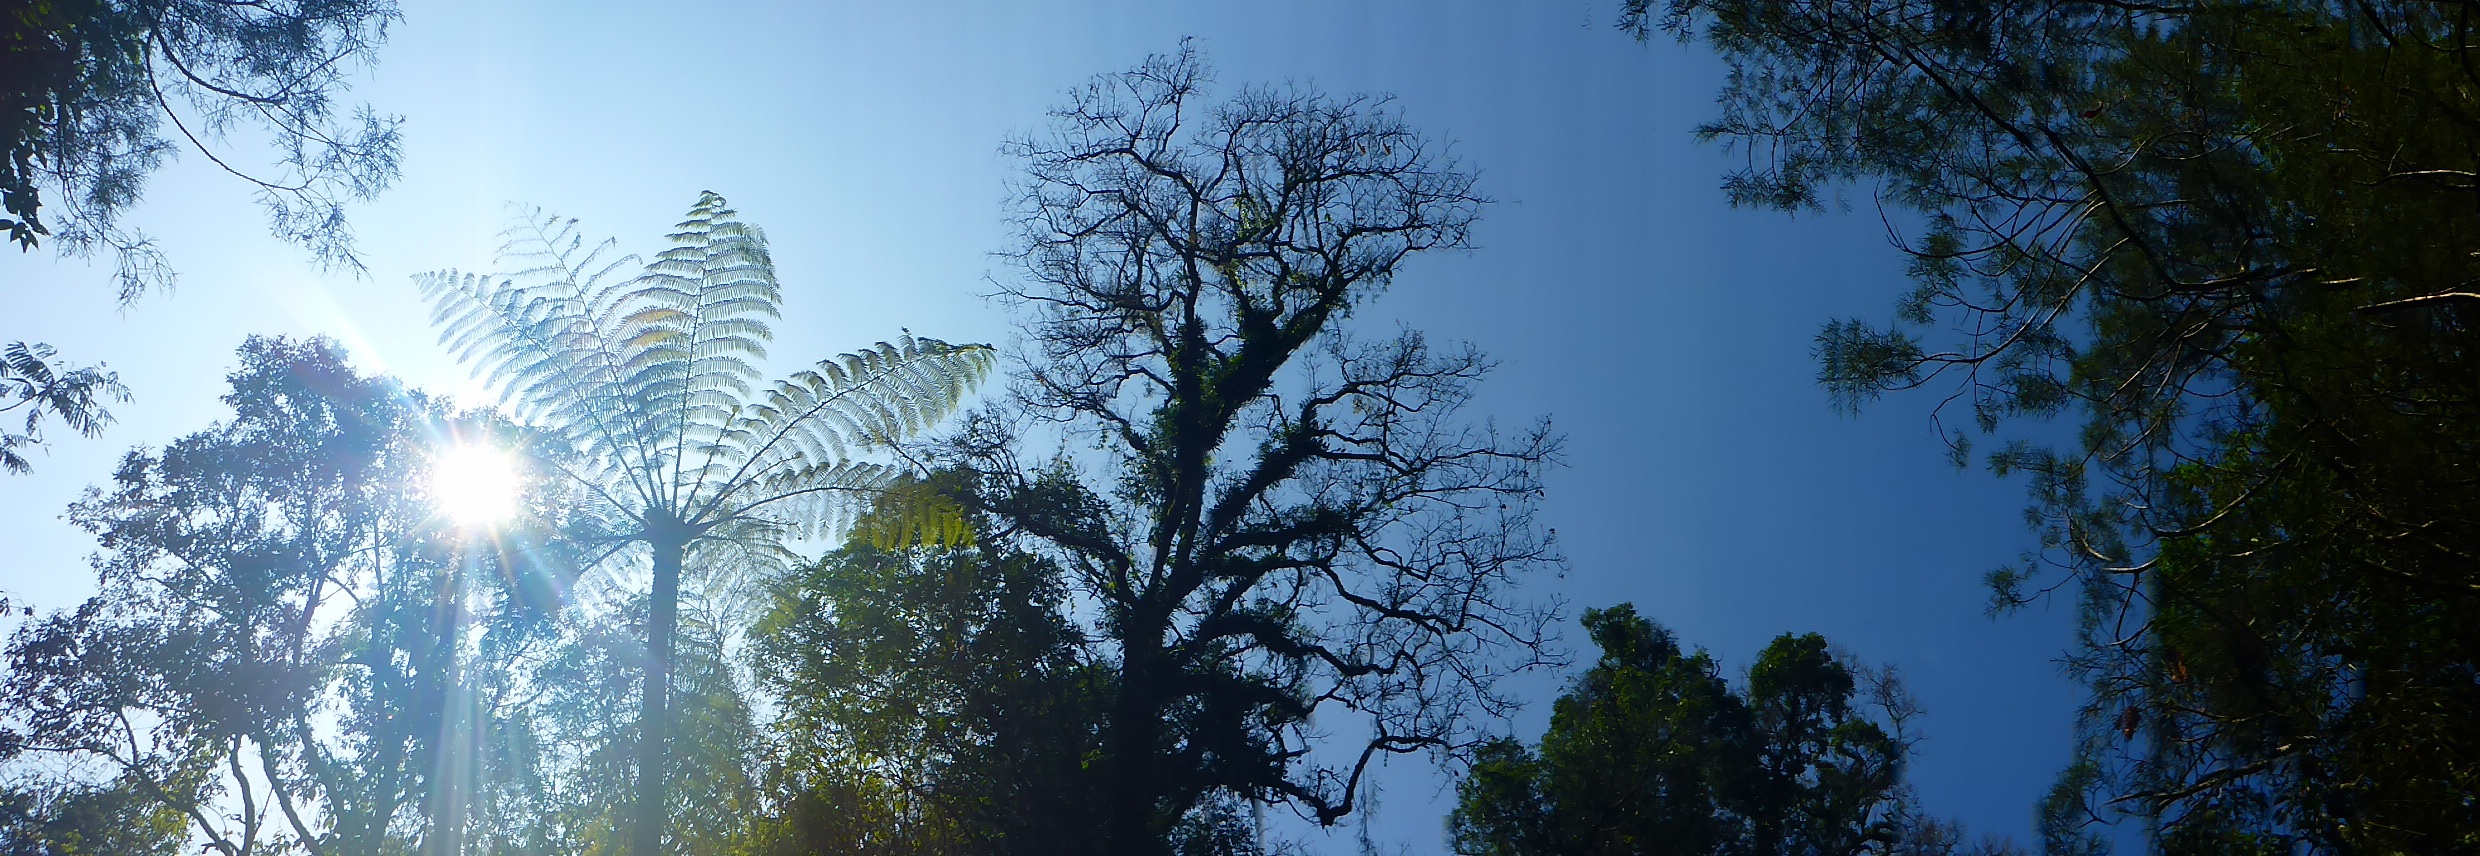
landscape, tree, nature, forest, outdoor, branch, mountain, winter, light, plant, sky, mist, sunlight, morning, leaf, adventure, frost, travel, wild, green, reflection, jungle, tropical, natural, park, asia, fir, flora, season, spruce, rainforest, indonesia, habitat, tropics, ecosystem, natural environment, atmospheric phenomenon, woody plant, computer wallpaper